2009–2011 Catalan independence referendums

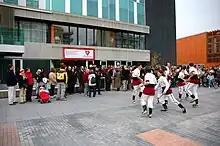
Queues to vote in the Club muntanyenc (Mountain Club) of Sant Cugat

On 12 December, a day before the rest, Sant Jaume de Frontanyà, one of the less populous municipalities in Catalonia with only 21 voters, began the round of queries on independence.